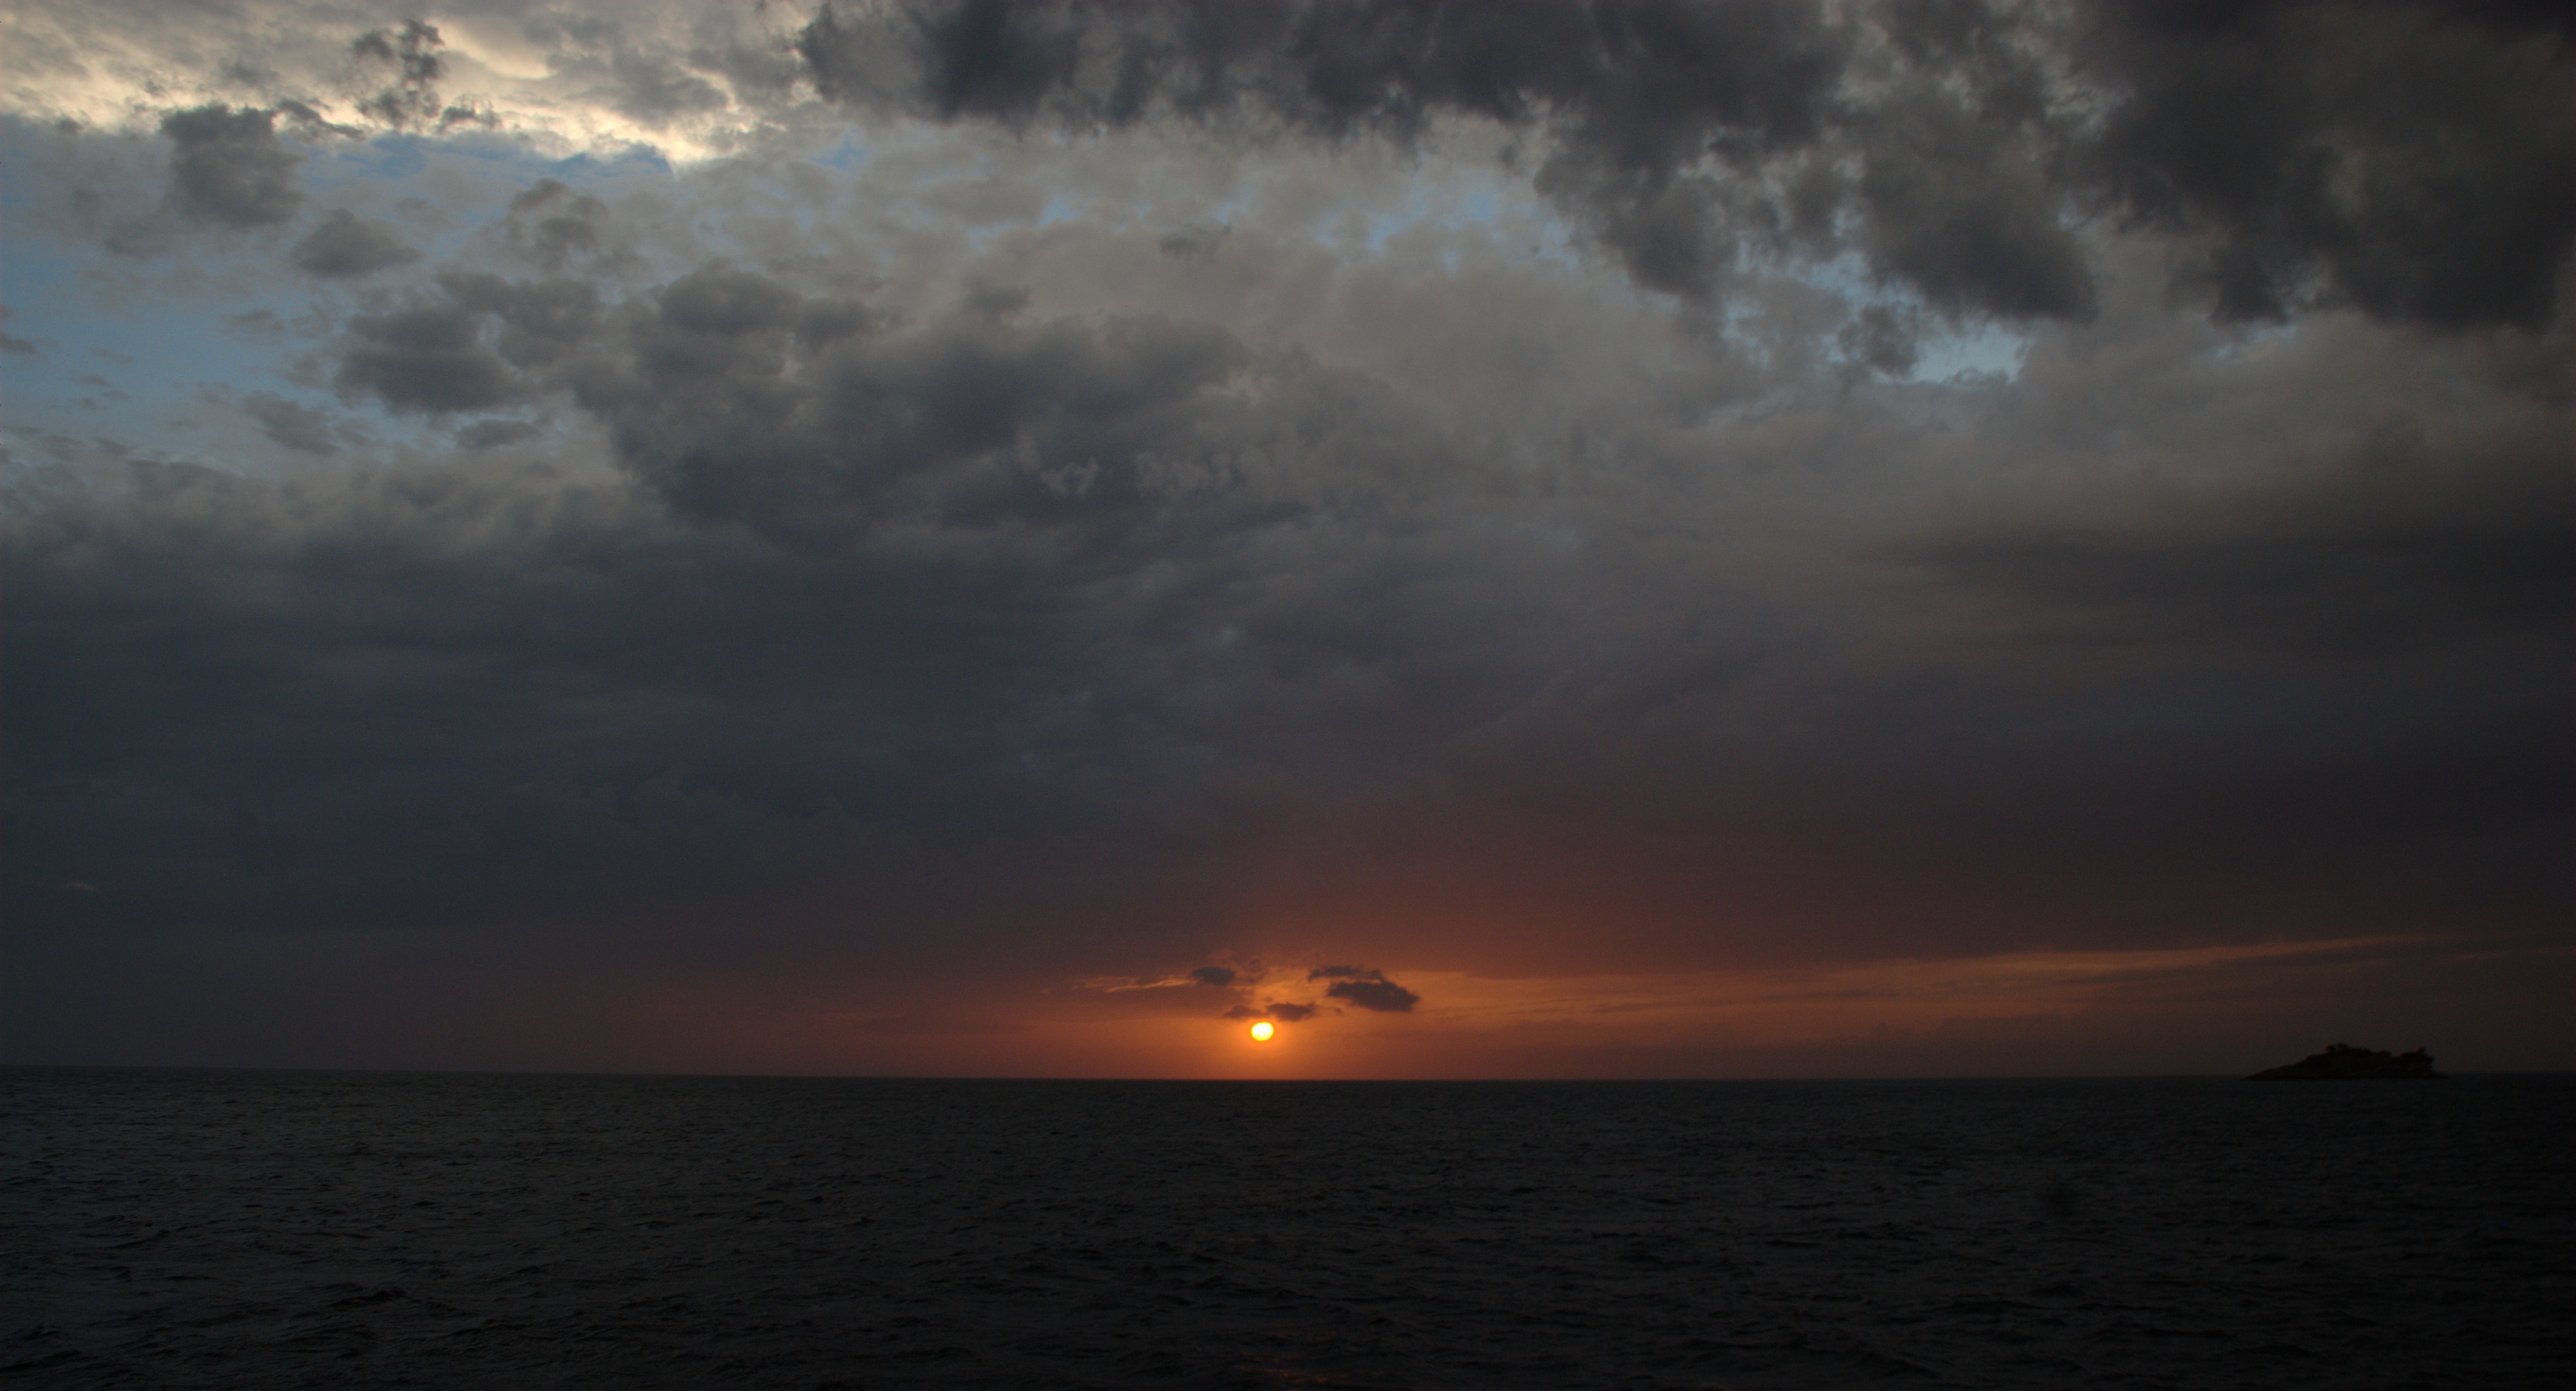
sea, coast, ocean, horizon, cloud, sky, sun, sunrise, sunset, sunlight, wave, dawn, atmosphere, dusk, europe, evening, weather, cool image, croatia, worldwidelandscapes, istria, platinumphoto, adriatic, fabulous, soe, rovigno, rovinj, jadran, istra, rubyphotographer, otw, afterglow, wind wave